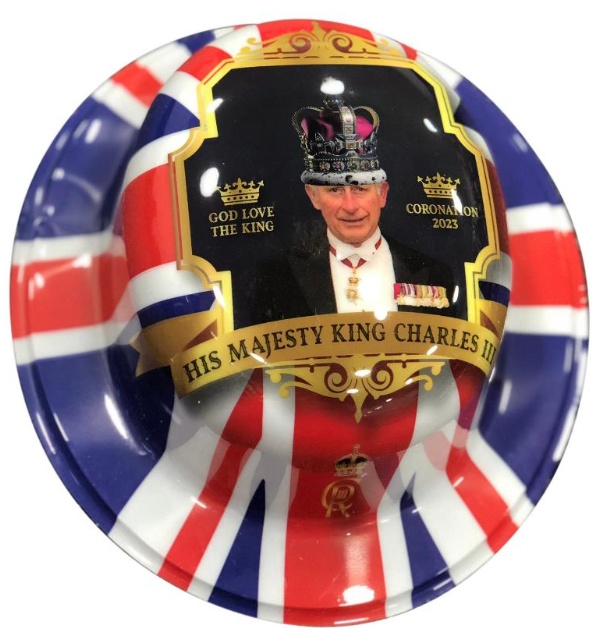
Coronation "His Majesty King Charles III" 2 Pack Bowler Hat King Charles III 821627 (Parcel Rate)
*** Unless stated, prices are per 1 unit, colours and designs may vary from the photos, sizes given are approximations, stock is subject to availability *** Hat - 25 x 27 x 10 cm Packaging 37 x 34 x 10 cm 2 Hats Per Pack
Brand: [C2] MM STORE LTD
Category: Apparel & Accessories > Clothing Accessories > Hats > Bowler Hats